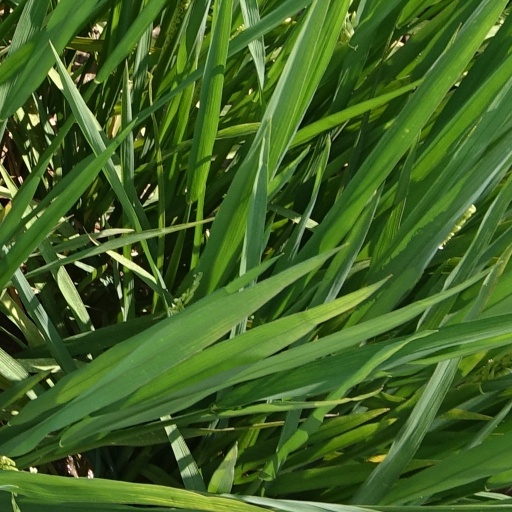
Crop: rice